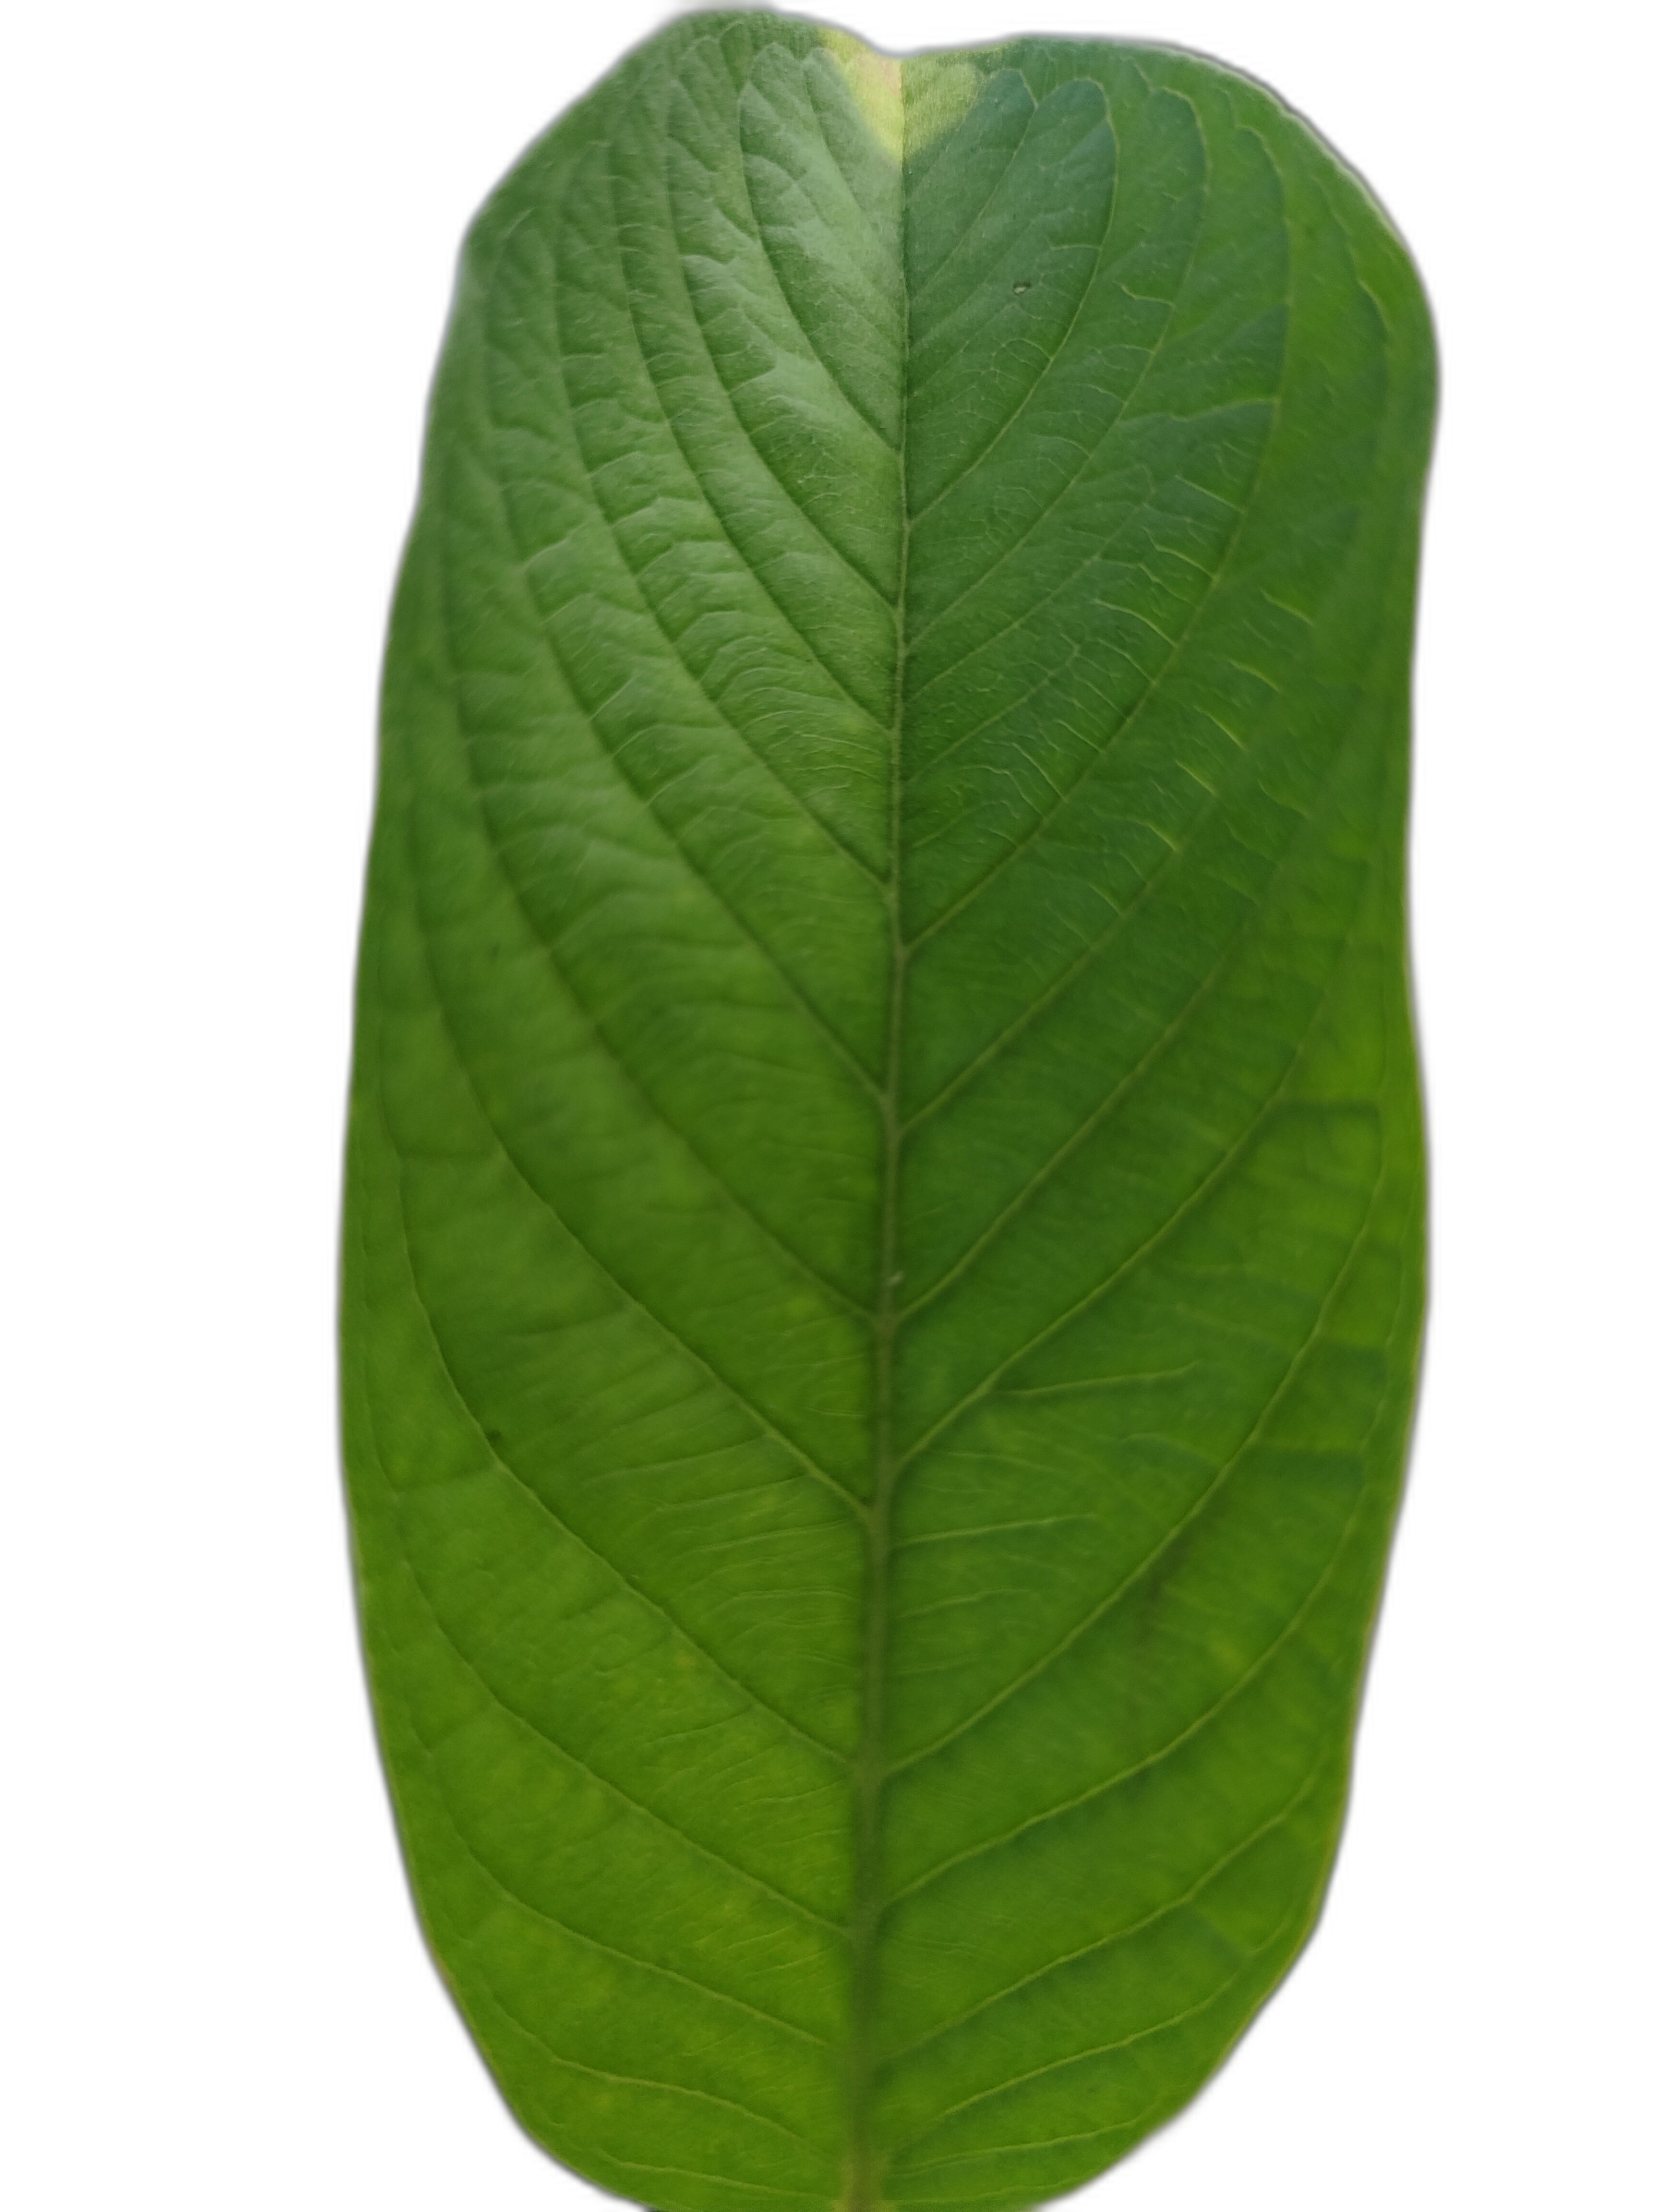
Plant part: leaf
Disease: Healthy